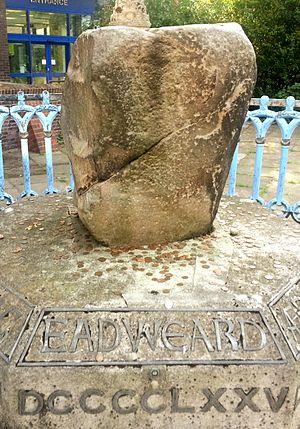
La Pierre du couronnement est un bloc de sarsen exposé sur la place du marché de Kingston upon Thames. Une légende sans fondement historique apparue au XVIIIᵉ siècle veut qu'elle ait servi au sacre de plusieurs rois d'Angleterre de la période anglo-saxonne. C'est un monument classé de Grade I.